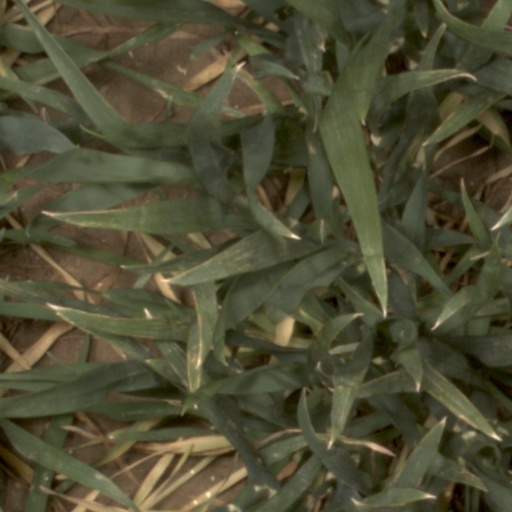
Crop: wheat